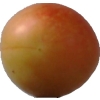
Label: cherry_wax